Whitebridge, Scotland

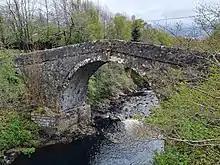
The old Bridge, constructed in 1732 from which Whitebridge derives its name.

Whitebridge is a small village on the southwest side of Loch Ness in northern Scotland.